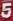
Number: 5